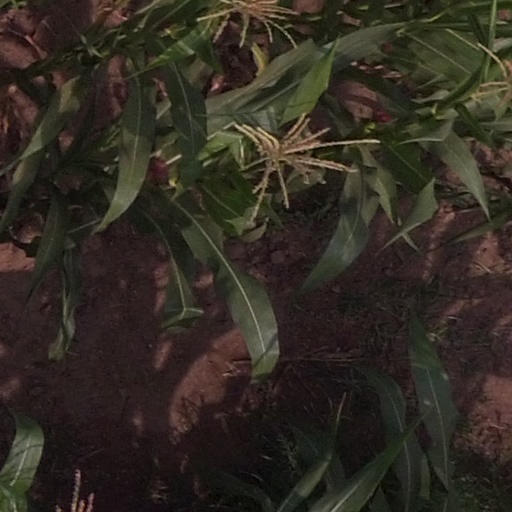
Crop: maize; corn